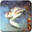
Label: turtle